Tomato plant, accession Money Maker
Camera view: vertical (180 deg); turntable rotation: 180 degrees
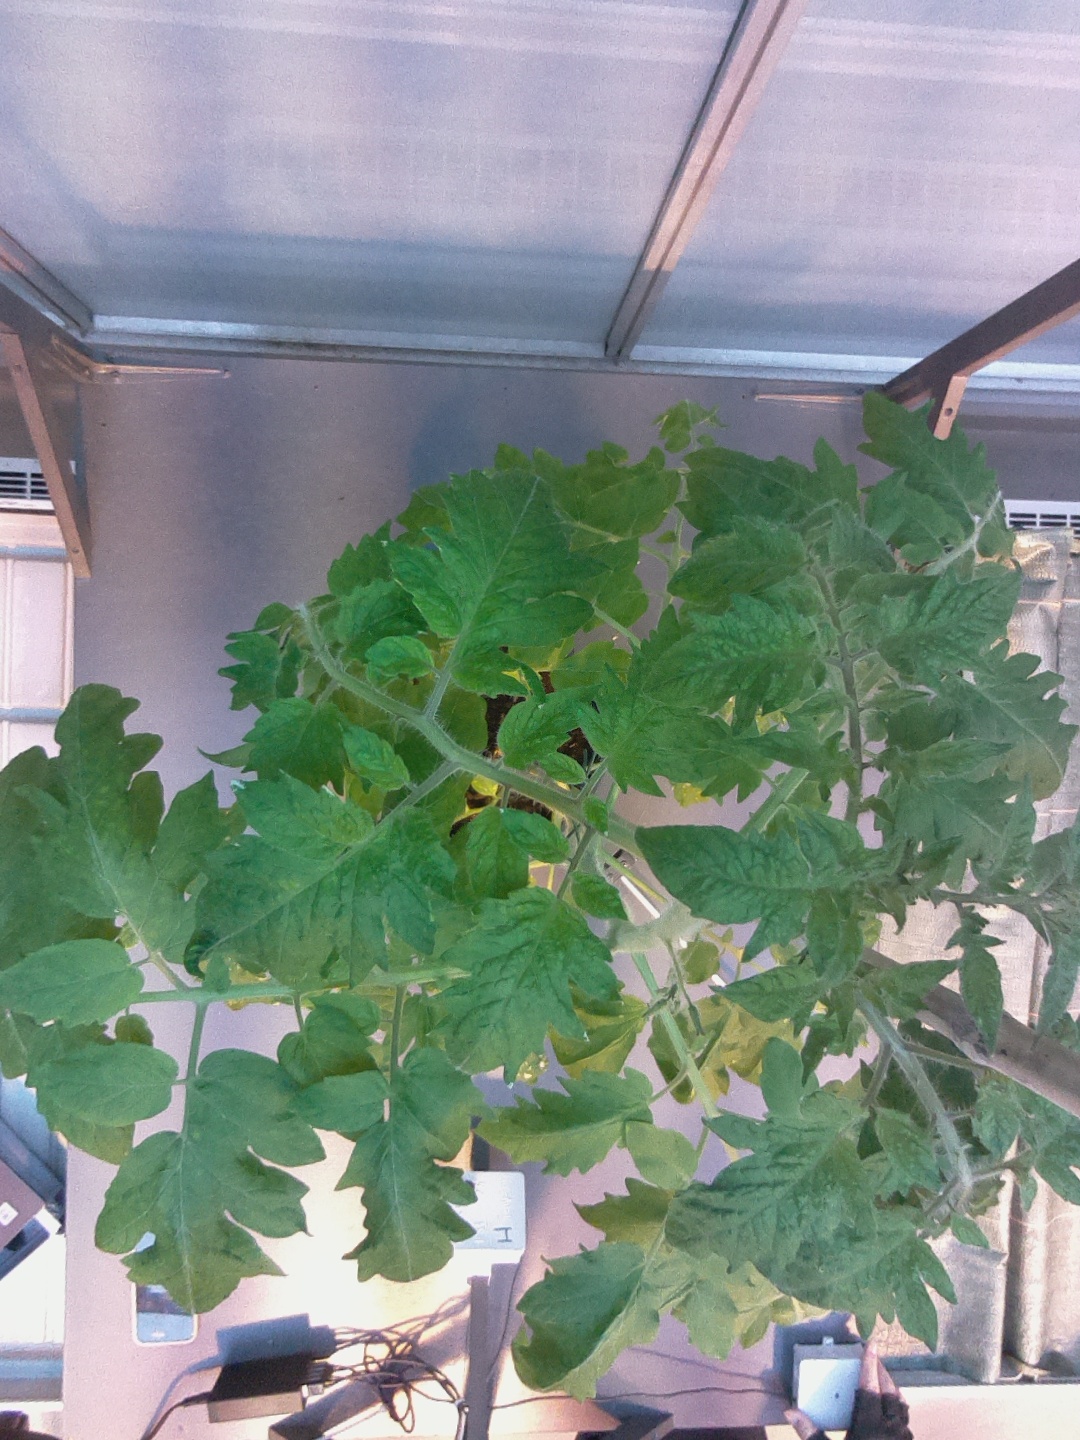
BBCH growth stage 54: 4 inflorescences visible